Howard Hille Johnson

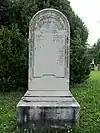
Johnson's gravesite at Indian Mound Cemetery

In 1868 Johnson married Ms. Barbee of Virginia, and they had three children: Leila B. Johnson, William T. Johnson and H. Guy (or Howard H.) Johnson. His wife died in 1880, and his children from his first marriage were raised by their grandparents in Bridgewater, Virginia. In 1882 Johnson married Elizabeth Neale, the daughter of Hamlet V. Neale of Keyser. He and Elizabeth had two children: George N. Johnson and Lucy N. Johnson. Johnson died as a result of paralysis on February 8, 1913, in Romney, and is buried in its Indian Mound Cemetery.